Hieronymus Francken I

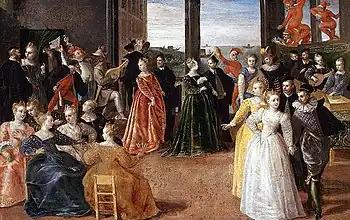
"Carnival in Venice", c. 1565

According to the early 17th century biographer Karel van Mander, who referred to him three times using three different names, i.e. "Ieroon Francken van Herenthals", "Ieroon Vrancks", and "Ieroon Franck", Francken was a pupil of Frans Floris. He probably went to work with Floris in the early 1560s. It is unclear whether he traveled to Italy after his training in Antwerp. Such a trip is suggested by a work of his hand dated 1565 that depicts a scene from the Carnival of Venice (in the Suermondt-Ludwig-Museum in Aachen).